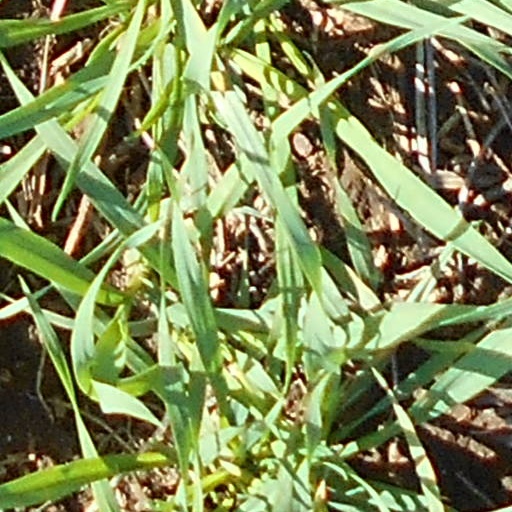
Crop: wheat